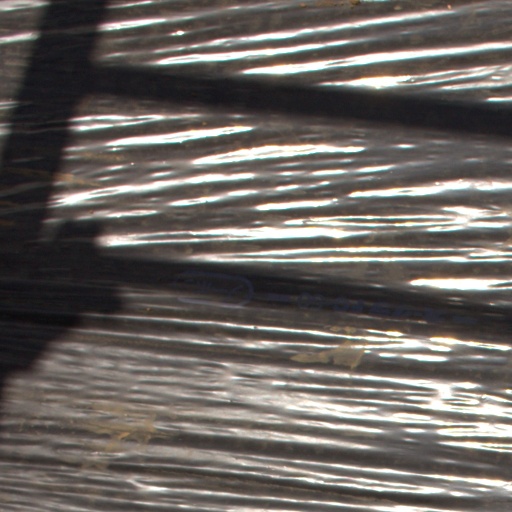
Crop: Jerusalem artichoke